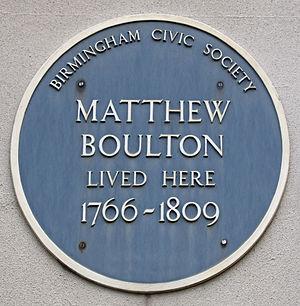
Matthew Boulton était un industriel britannique et un associé de l'ingénieur écossais James Watt. Dans le dernier quart du XVIIIᵉ siècle, ils installèrent des centaines de machines à vapeur Boulton & Watt dont les performances rendirent possible la mécanisation de l'industrie. Boulton appliqua des techniques modernes à la frappe des pièces de monnaie et réalisa des millions de pièces pour le Royaume-Uni et d'autres pays.